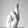
ASL letter: R